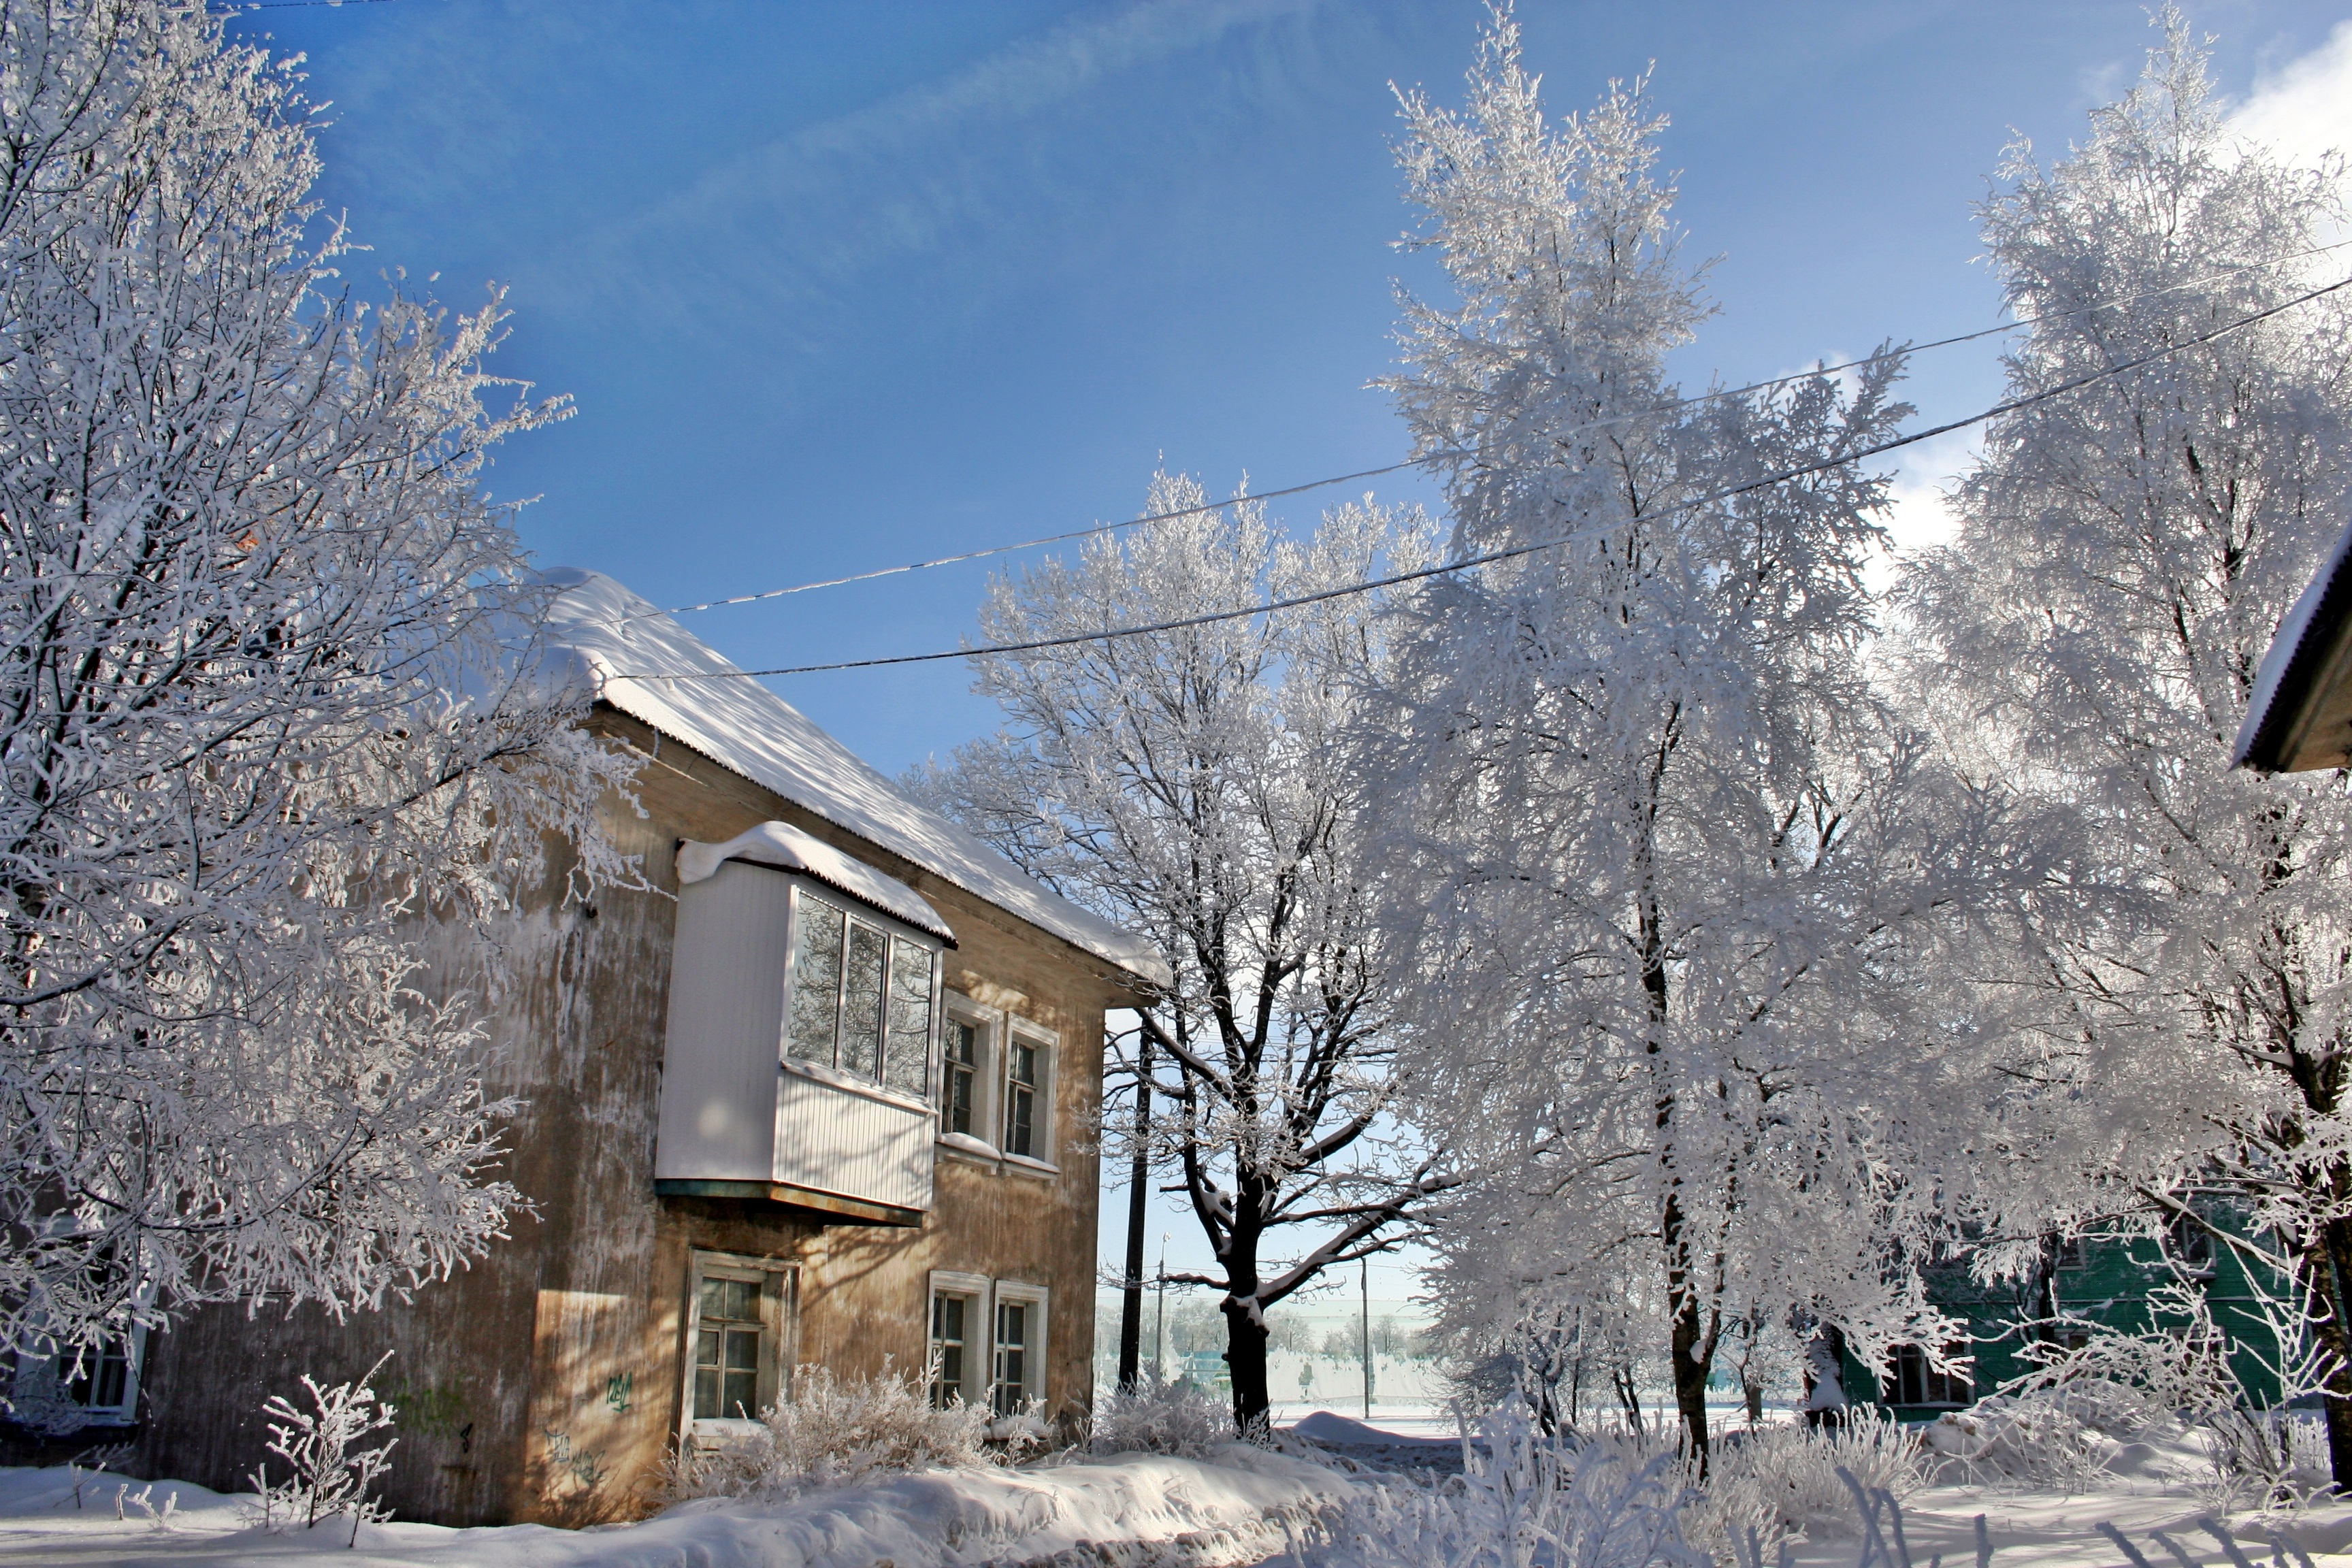
landscape, tree, nature, snow, winter, plant, white, field, flower, frost, home, photo, village, weather, season, stroll, trees, memories, beauty, natur, russia, russian, coldly, freezing, living nature, russian winter, very nice, small town